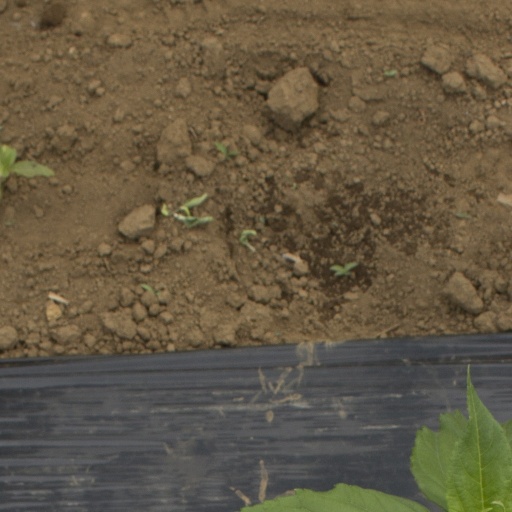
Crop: Jerusalem artichoke